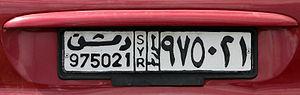
Plaque d'immatriculation de Syrie